List of Jamaican dishes and foods

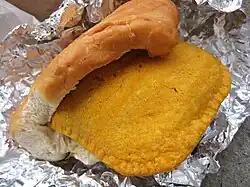
Coco bread, sandwiching a Jamaican patty.

This is a list of Jamaican dishes and foods. Jamaican cuisine includes a mixture of cooking techniques, ingredients, flavours, spices and influences from the Taínos, Jamaica's indigenous people, the Spanish, Portuguese, French, Scottish, Irish, English, African, Indian, Chinese and Middle Eastern people, who have inhabited the island. It is also influenced by indigenous crops, as well as, crops and livestock introduced to the island from Mesoamerica, Europe, tropical West Africa and Southeast Asia— which are now grown locally. Though Jamaican cuisine includes distinct dishes from the different cultures brought to the island, many Jamaican dishes are fusions of techniques, ingredients and traditions. A wide variety of seafood, tropical fruits, and meats are available.